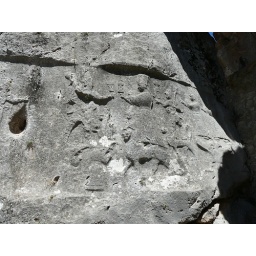
The storm god stands upon mountains deified as men, the wife upon a panther, and a son and two daughters follow.